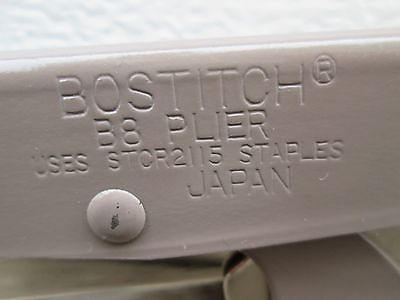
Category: stapler